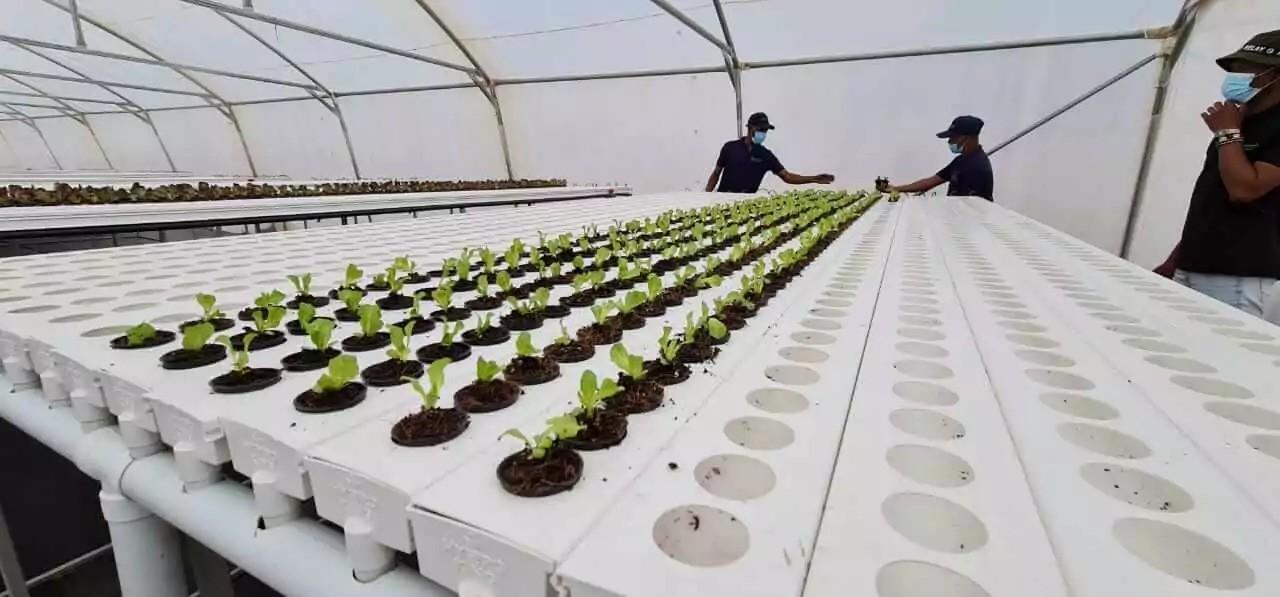
Mabomba maalumu ya rangi nyeupe yaliyopangwa kwa ustadi yakionesha kilimo bora cha kihaidroponi, ambako mimea hustawi vizuri pasipo na udongo bali kwa kutumia virutubisho vinavyoyeyushwa kutoka kwenye maji.